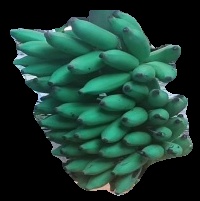
Variety: elakki-bale
Grade: grade2